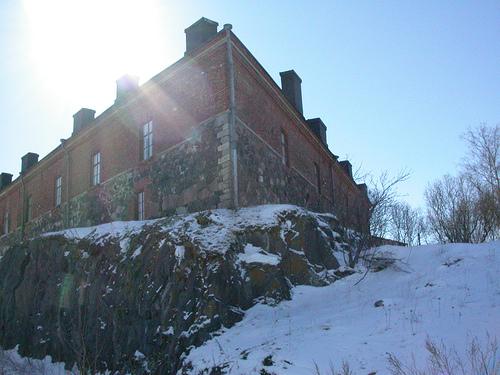
Weather: snow or frosty